Ropalidia

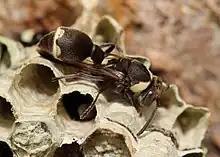
"Ropalidia amabala" on nest

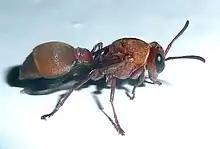
"Ropalidia distigma"

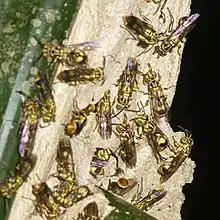
"Ropalidia" c.f. "ornaticeps"

Ropalidia is a large genus of eusocial paper wasps (Polistinae) in the tribe Ropalidiini distributed throughout the Afrotropical, Indomalayan and Australasian biogeographical regions. The genus "Ropalidia "is unusual because it contains both independent and swarm-founding species. "Ropalidia romandi" is one of the swarm founding species, meaning that new nests are founded by a large group of workers with a smaller number of inseminated females (egg-laying foundresses), while "Ropalidia revolutionalis" is independent-founding, meaning that each nest is founded by a single foundress.